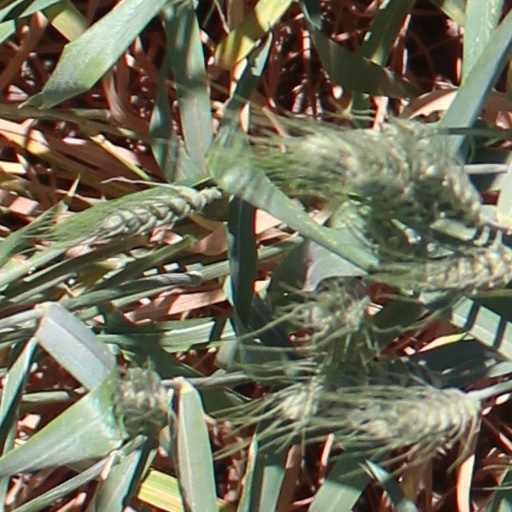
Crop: wheat